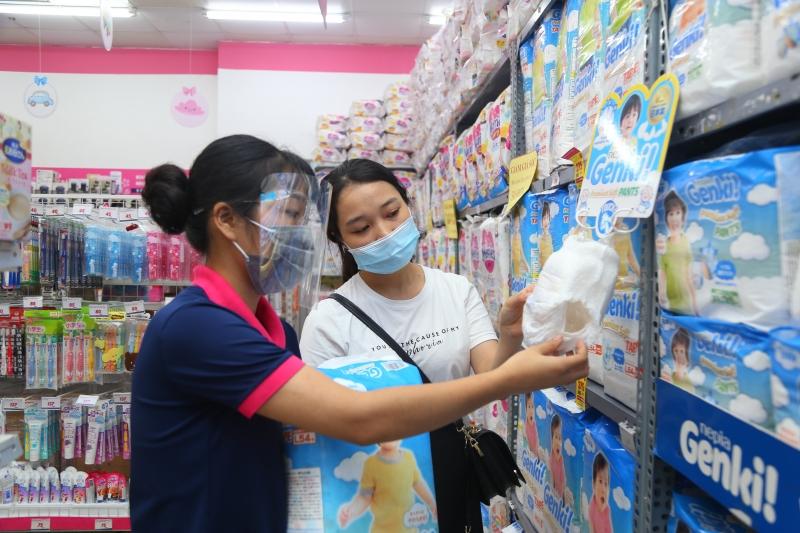
có hai người phụ nữ xuất hiện bên kệ hàng